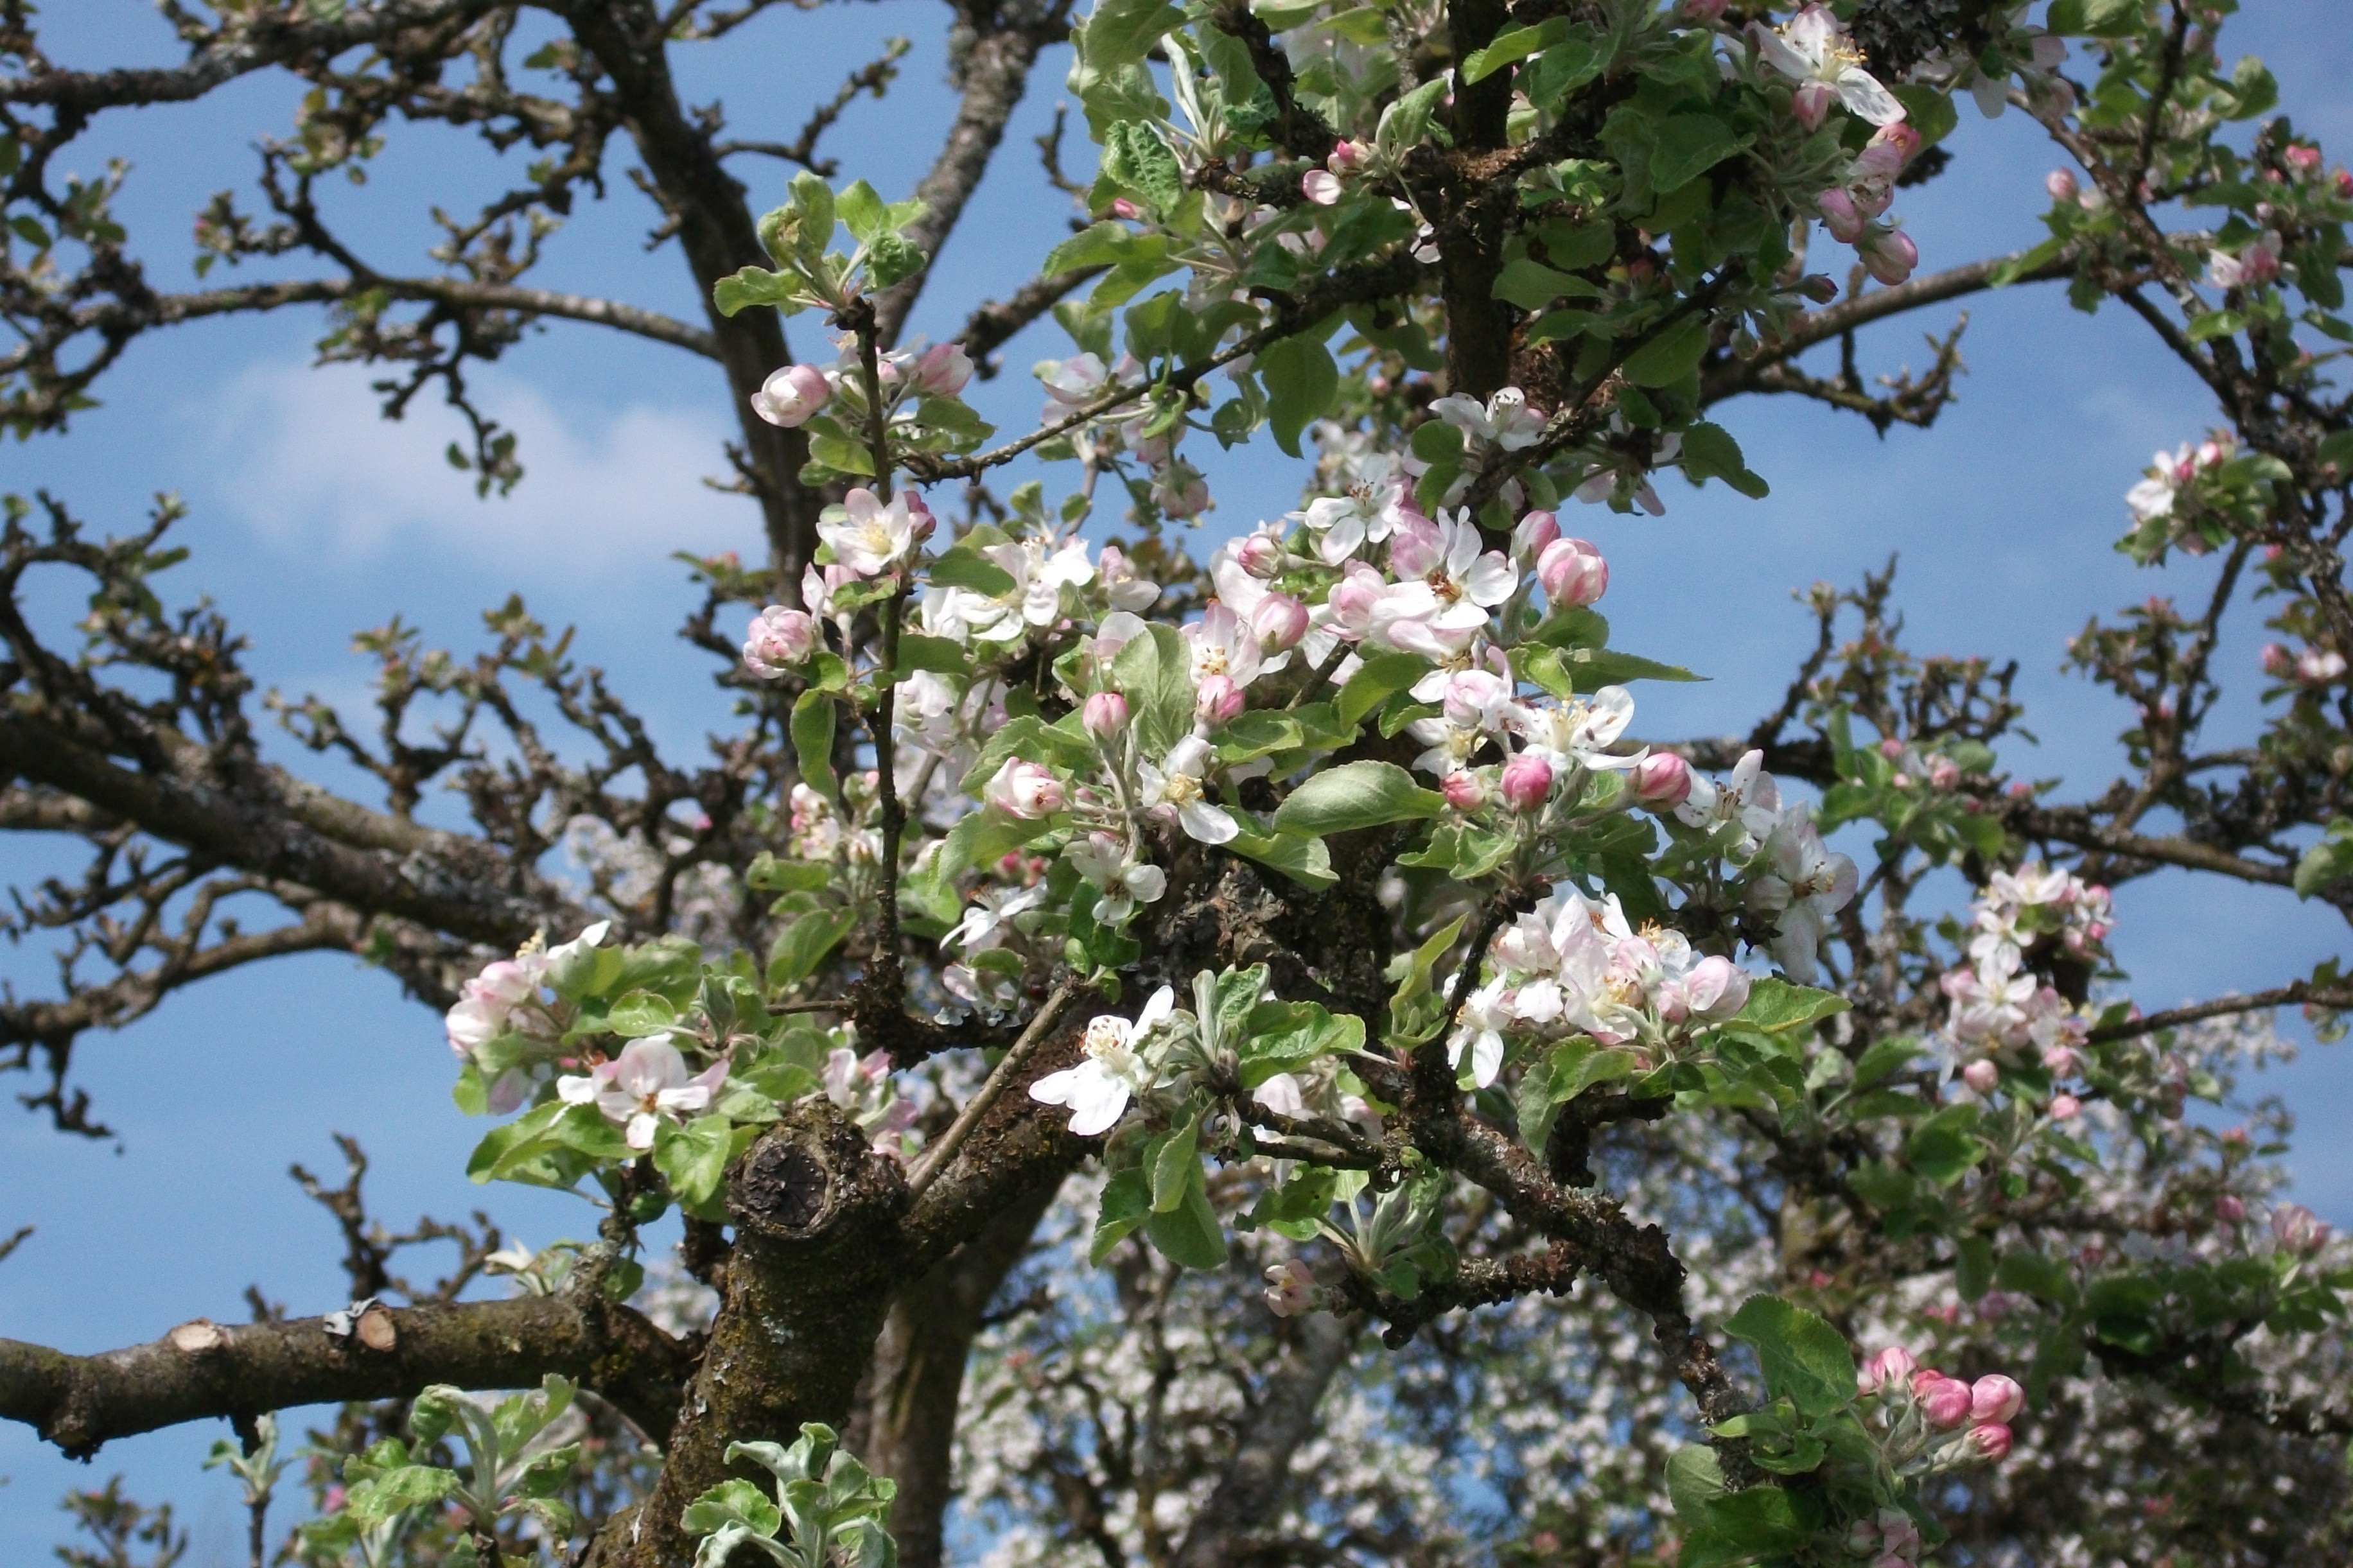
apple, tree, nature, branch, blossom, plant, white, fruit, sweet, flower, bloom, food, spring, produce, pink, flowers, shrub, beautiful, bud, spring flower, wonderful, apple tree, blossomed, apple blossom, apple tree flowers, flowering plant, rose family, apple blossoms, herrlich, woody plant, land plant